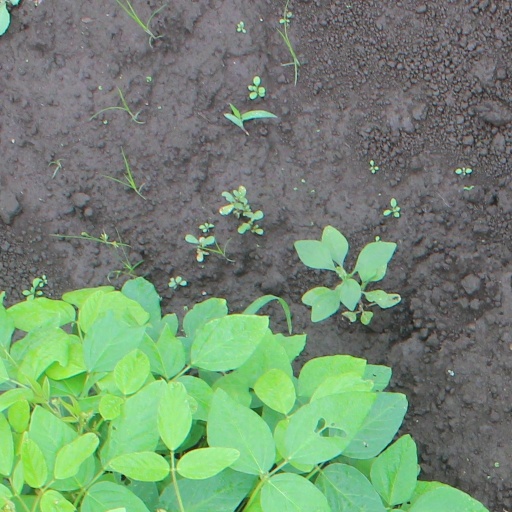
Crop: soybean